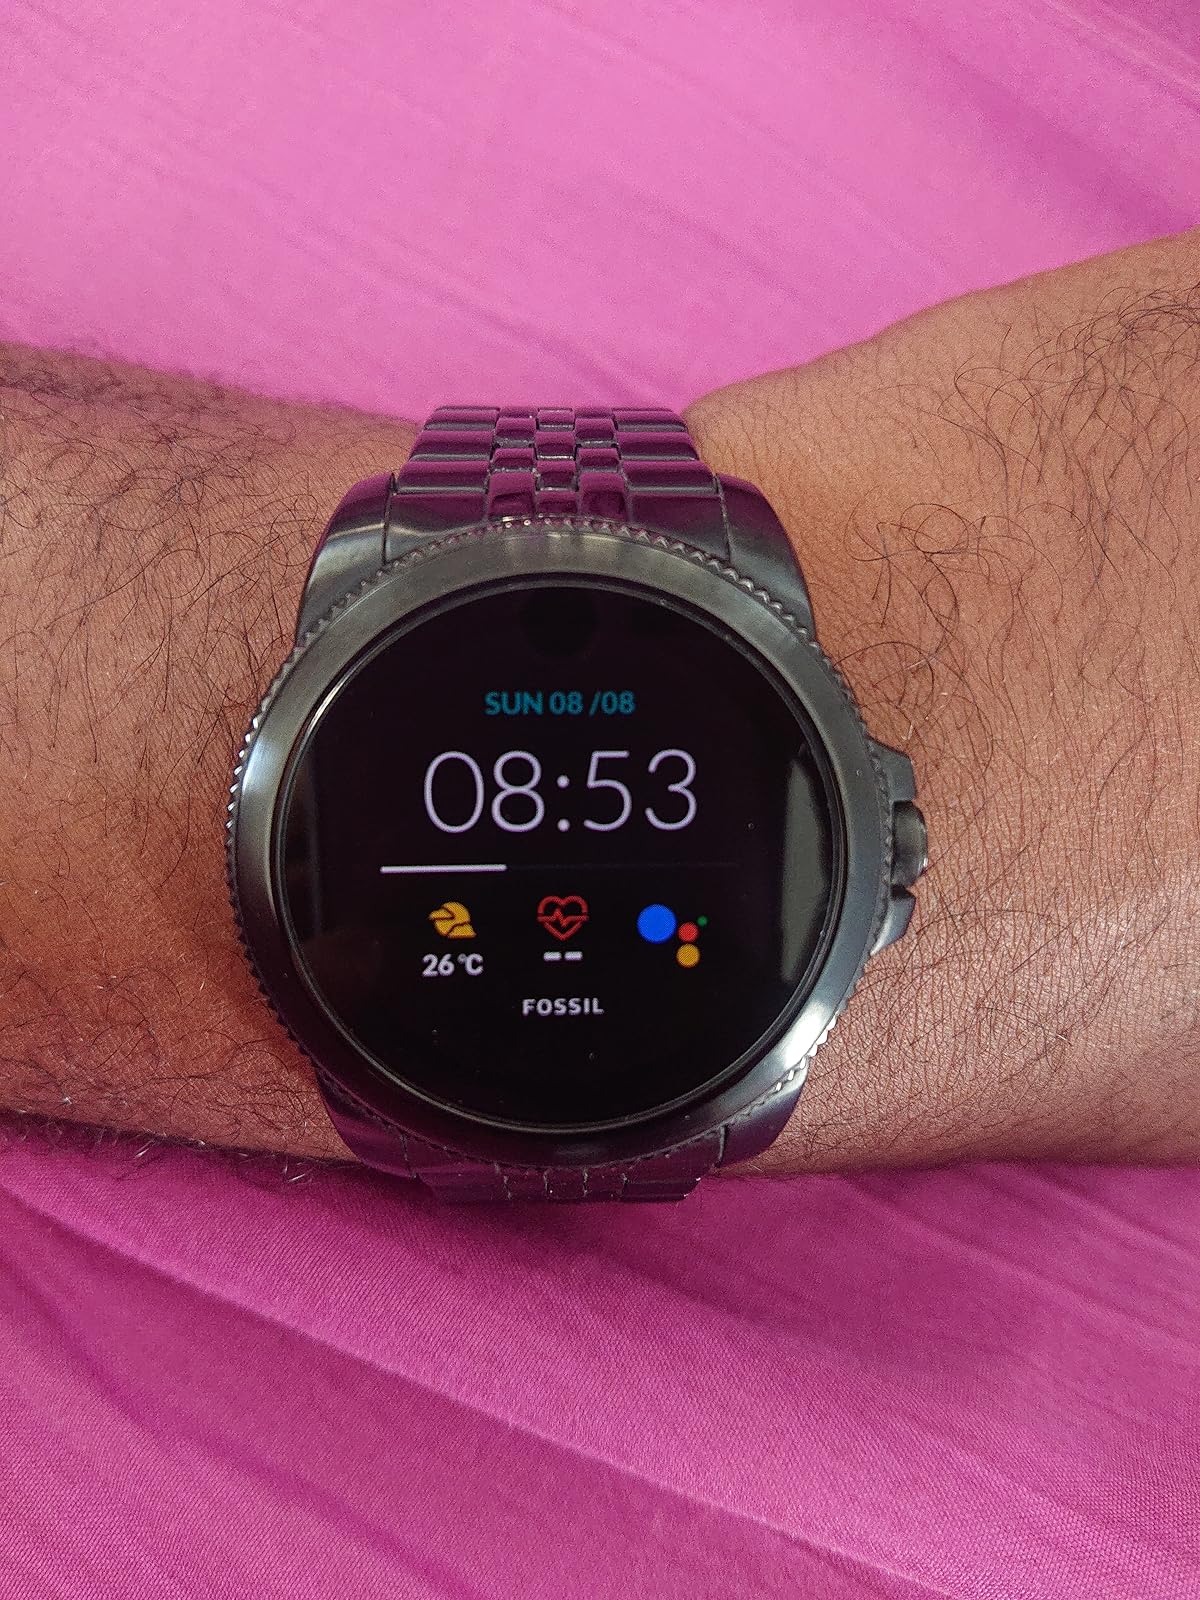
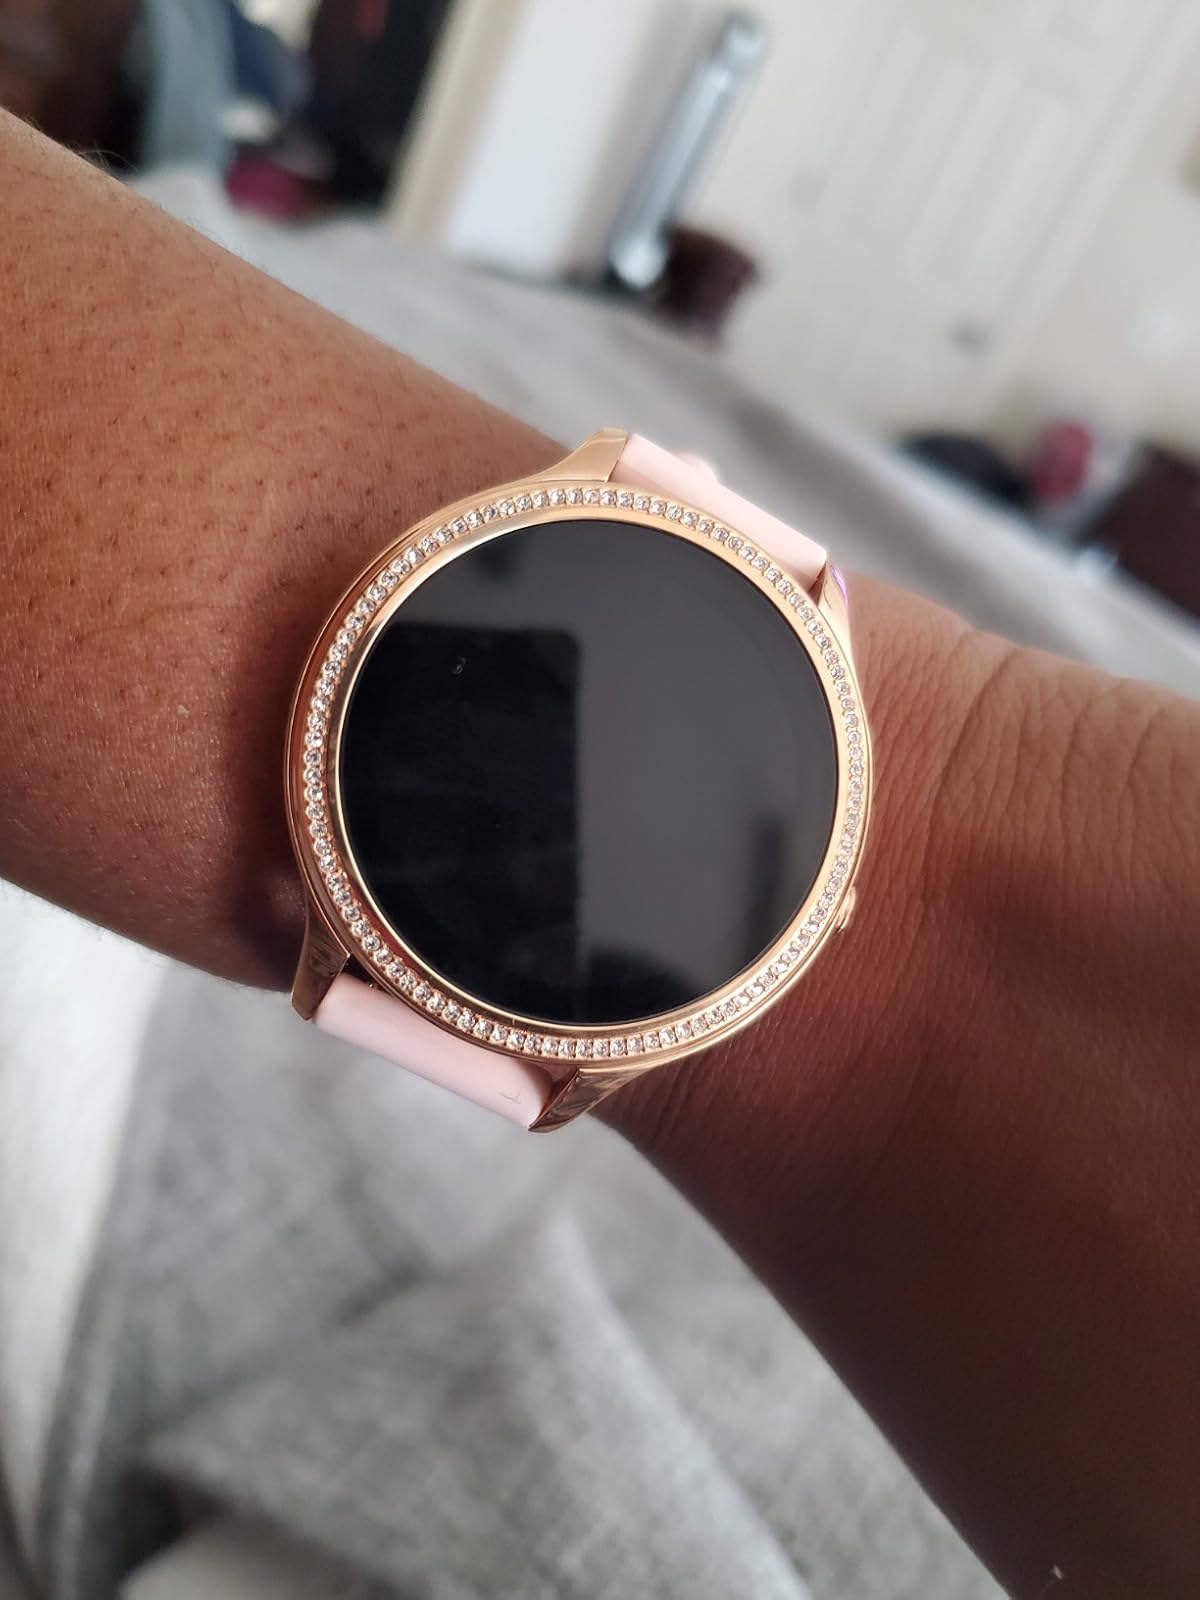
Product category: smartwatch
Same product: no